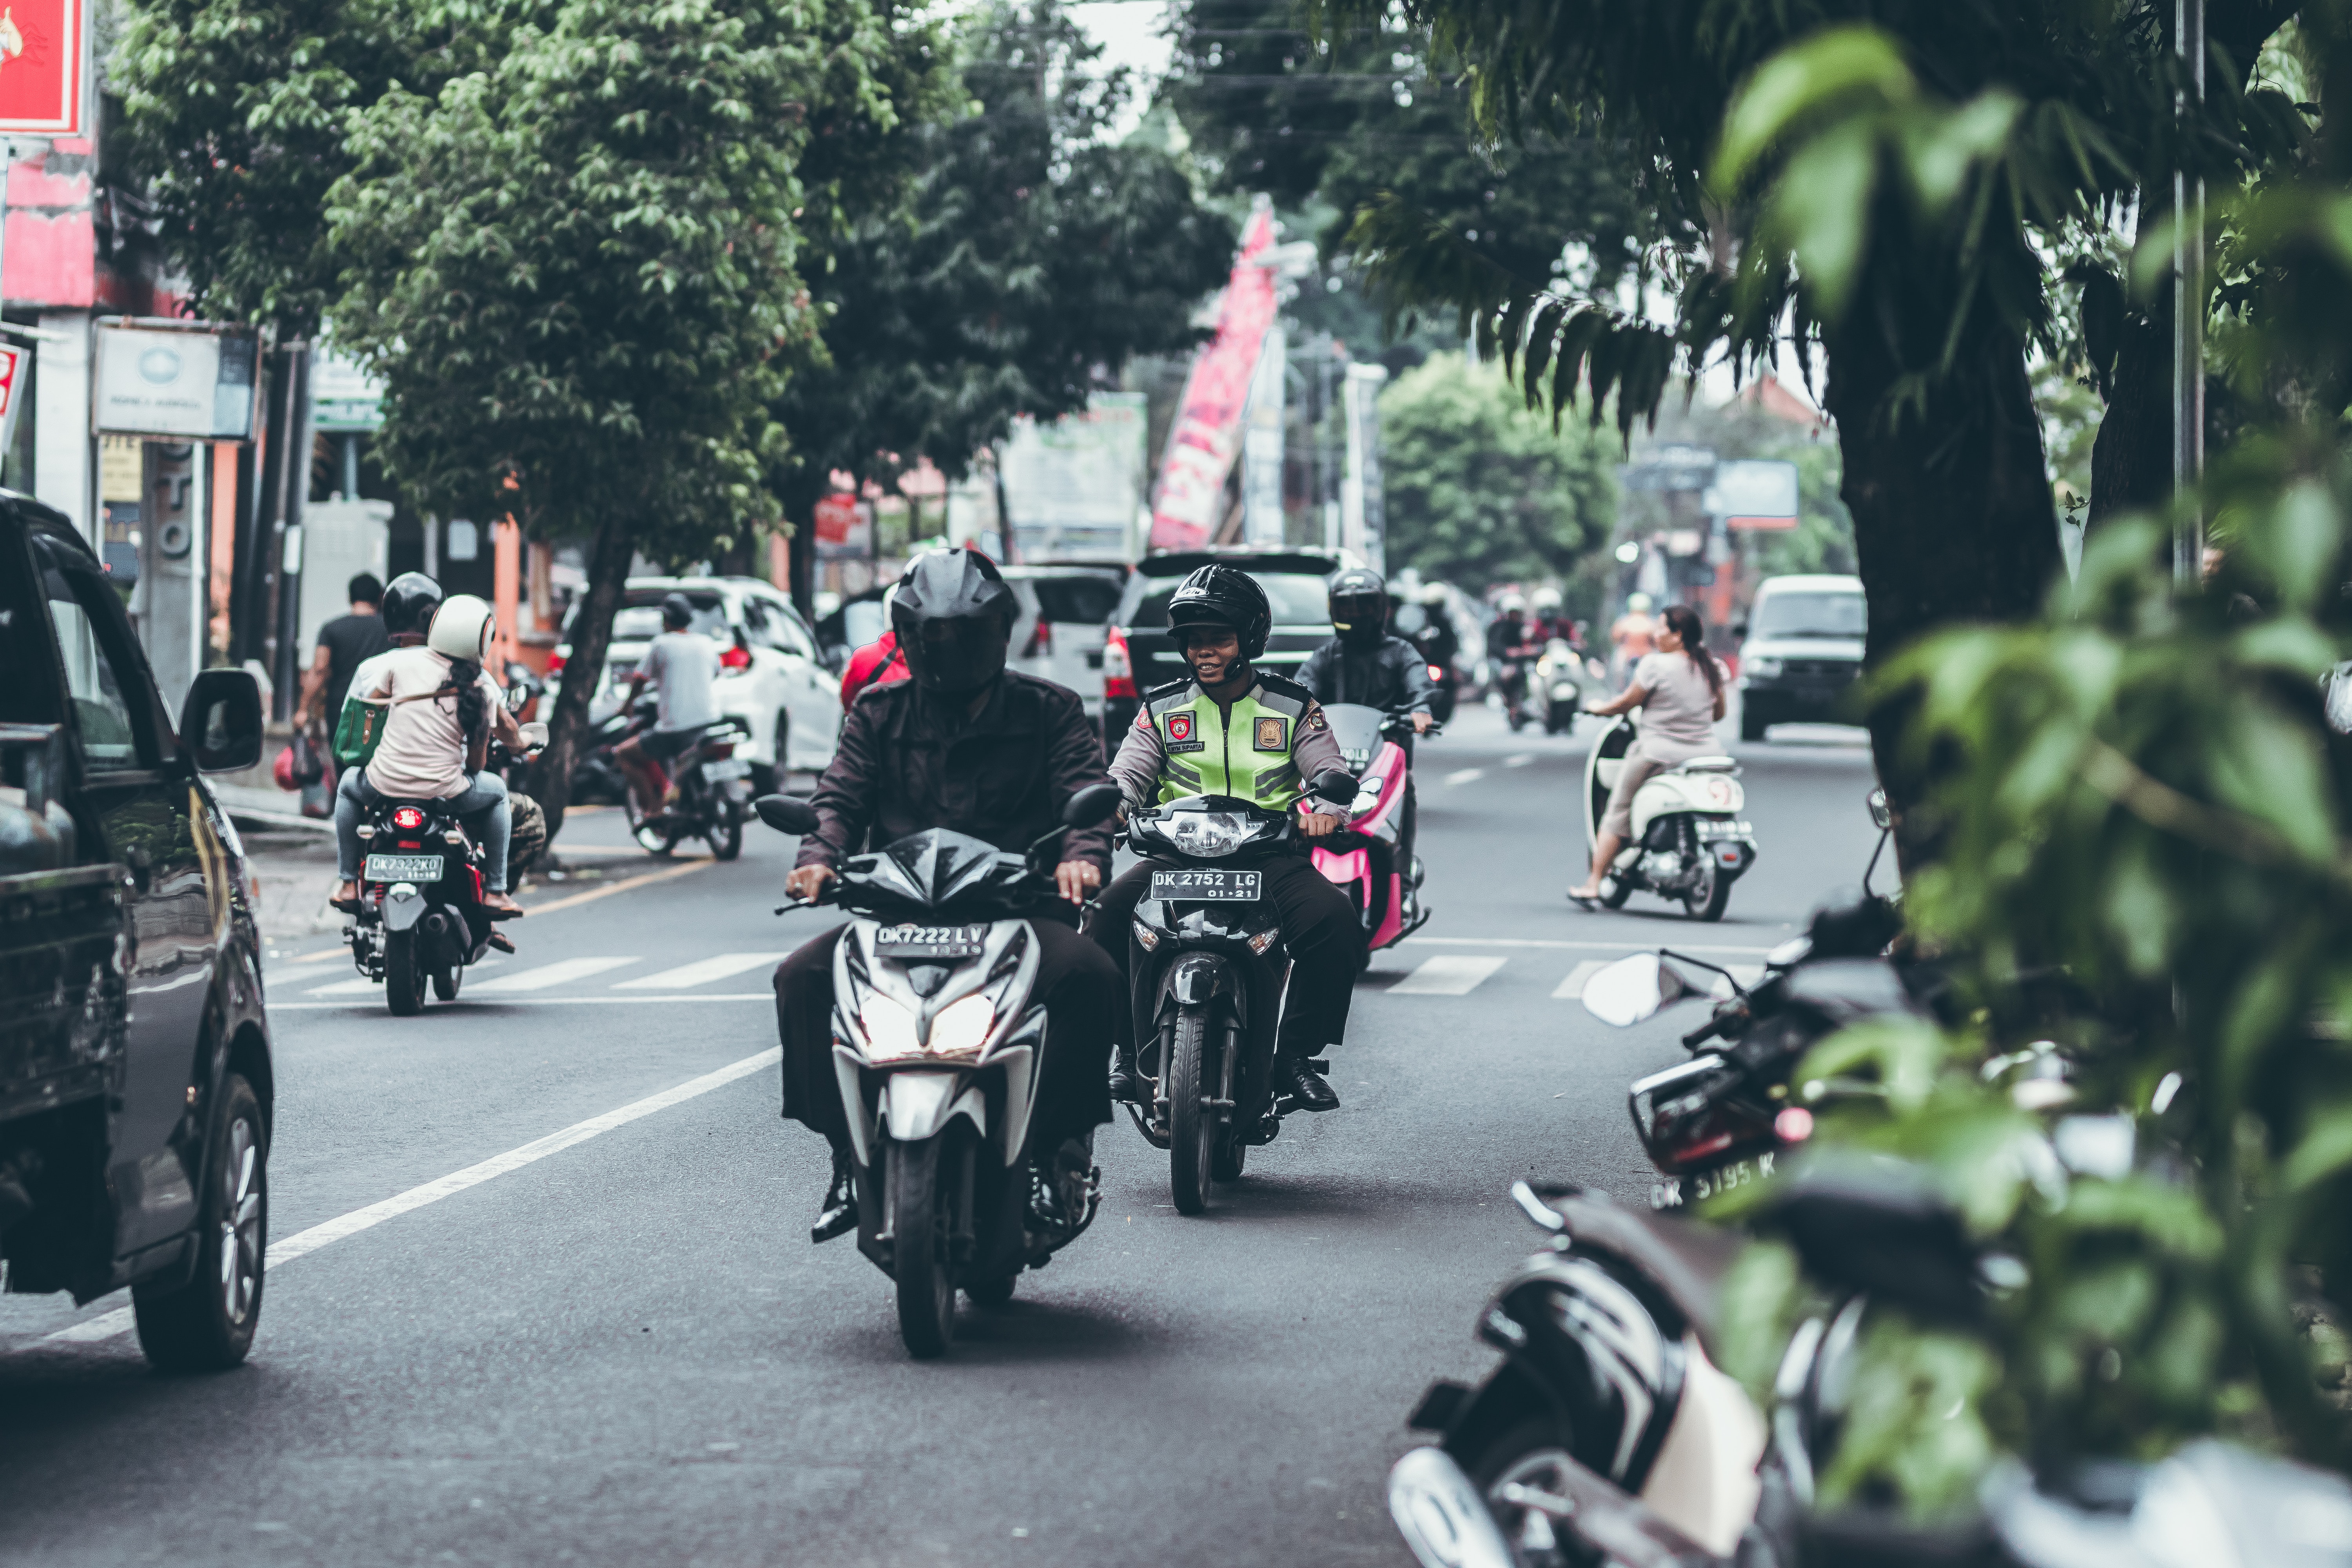
motor vehicle, motorcycle, vehicle, transport, mode of transport, lane, street, road, urban area, traffic, motorcycling, car, city, sidewalk, plant, rocker